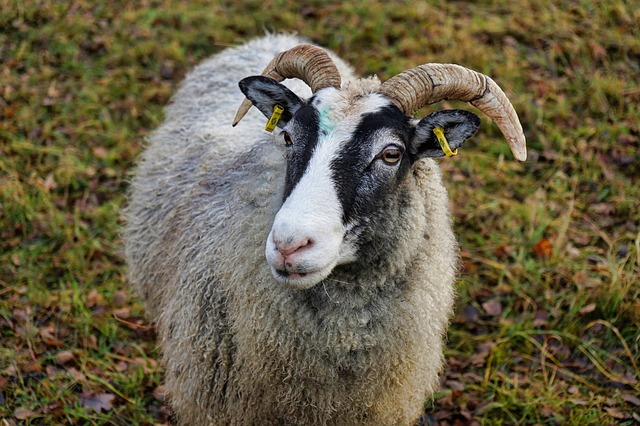
Label: sheep